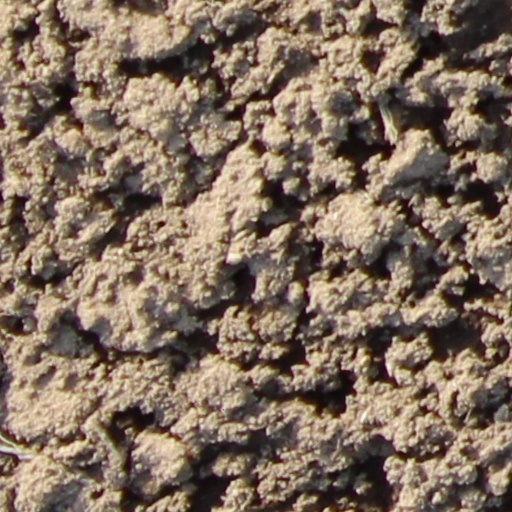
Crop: wheat